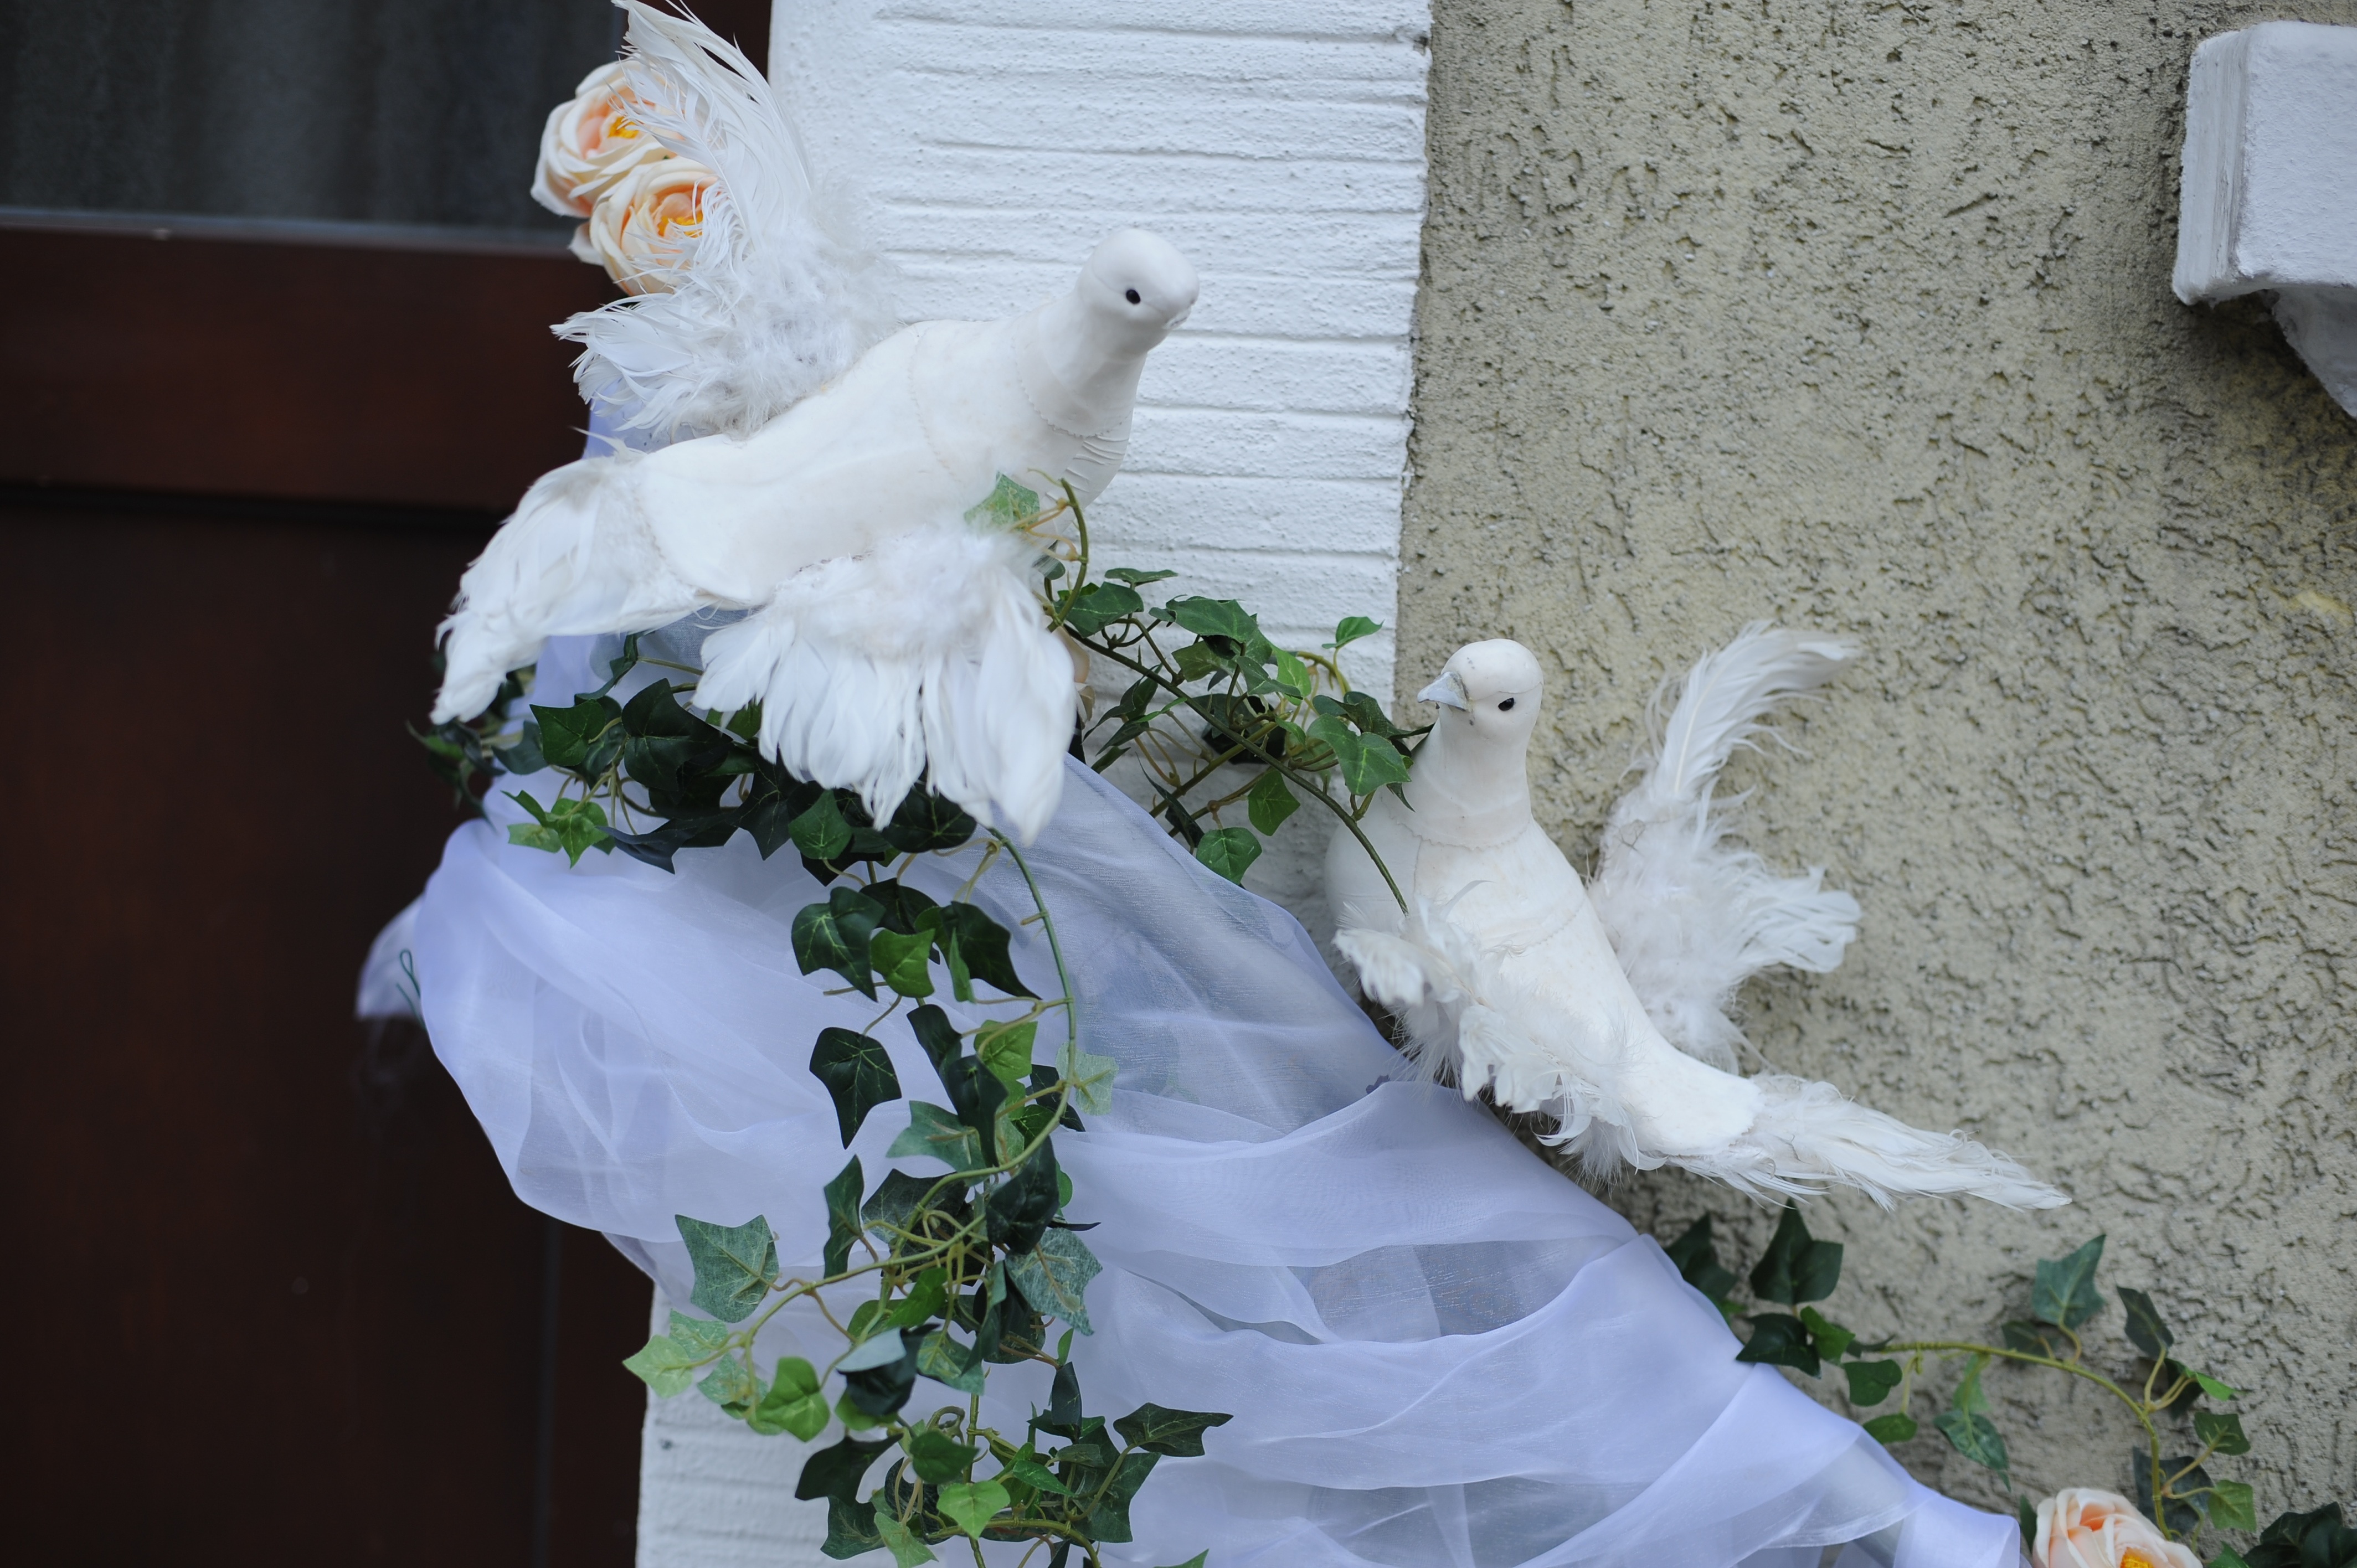
white, flower, decoration, spring, wedding, bride, marriage, arrangement, pigeons, dress, gown, white doves